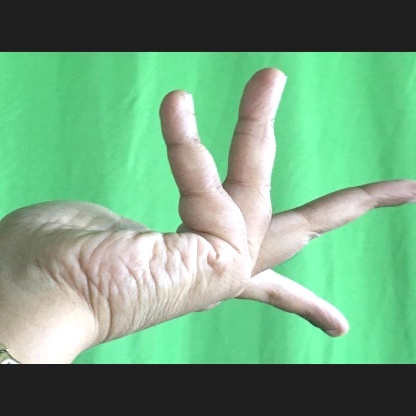
Mudra: Alapadmam